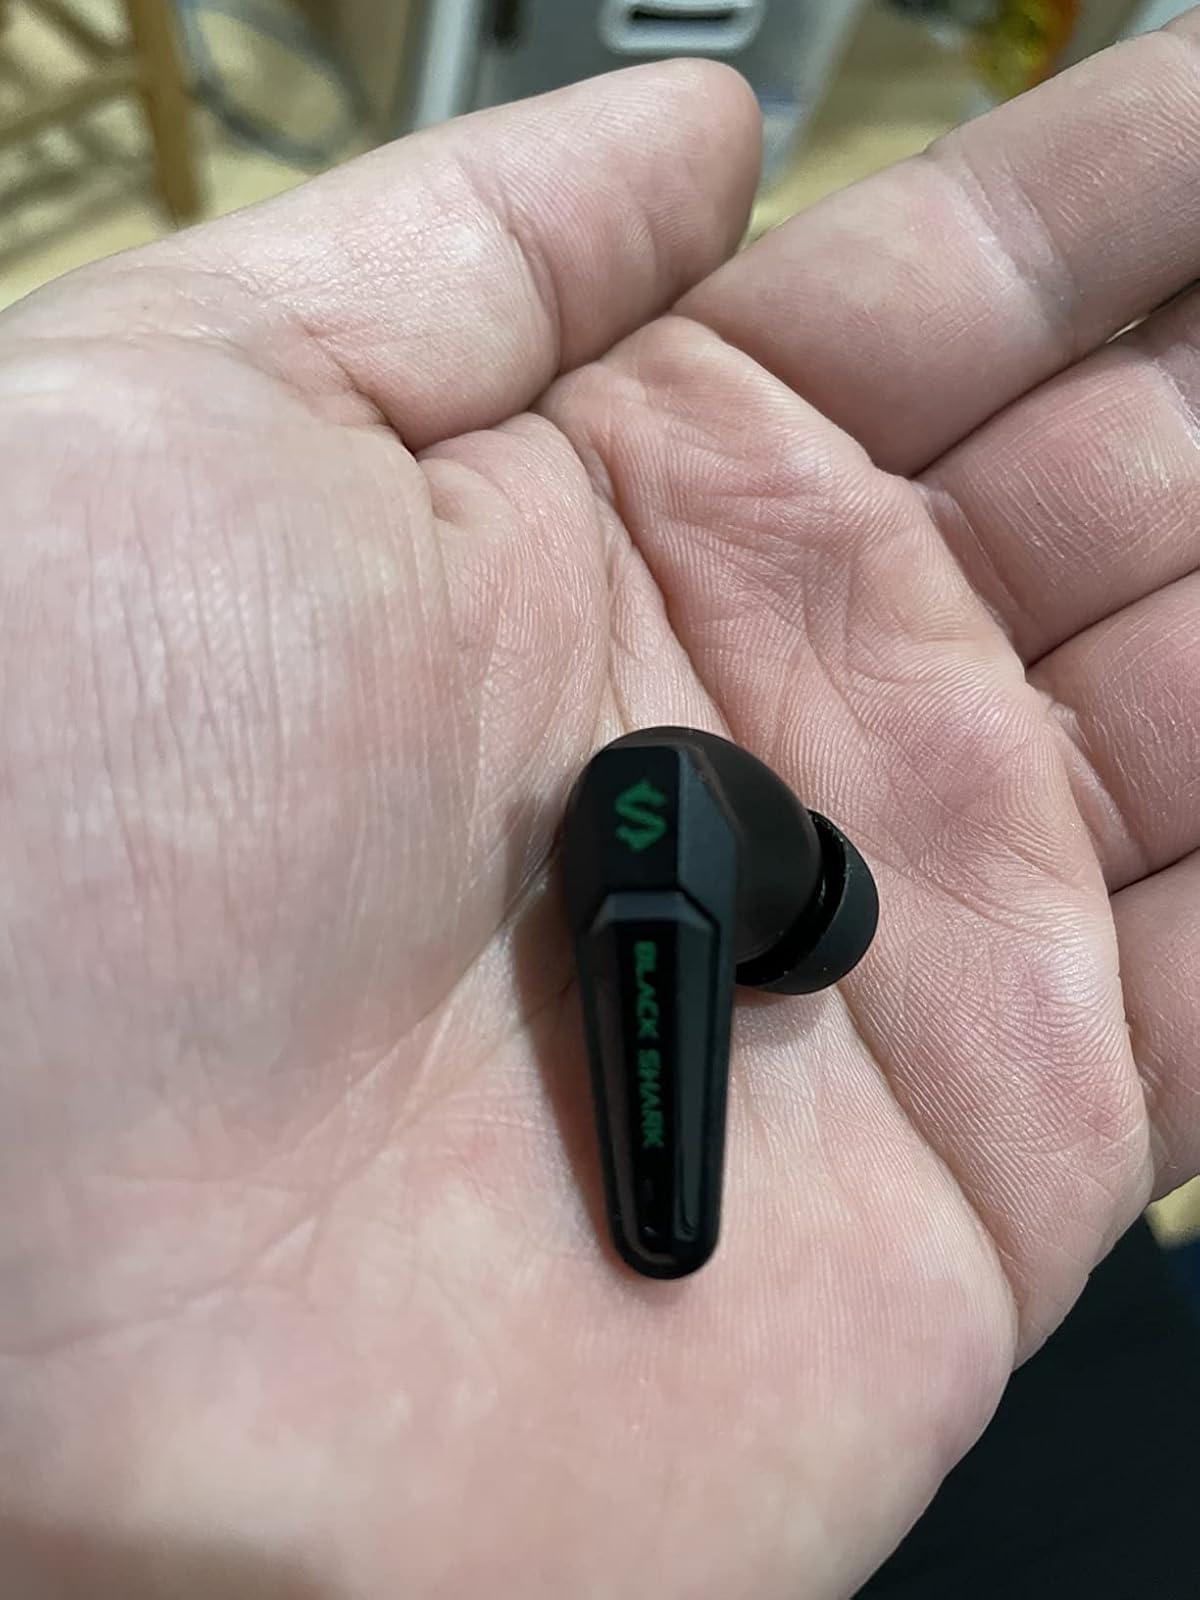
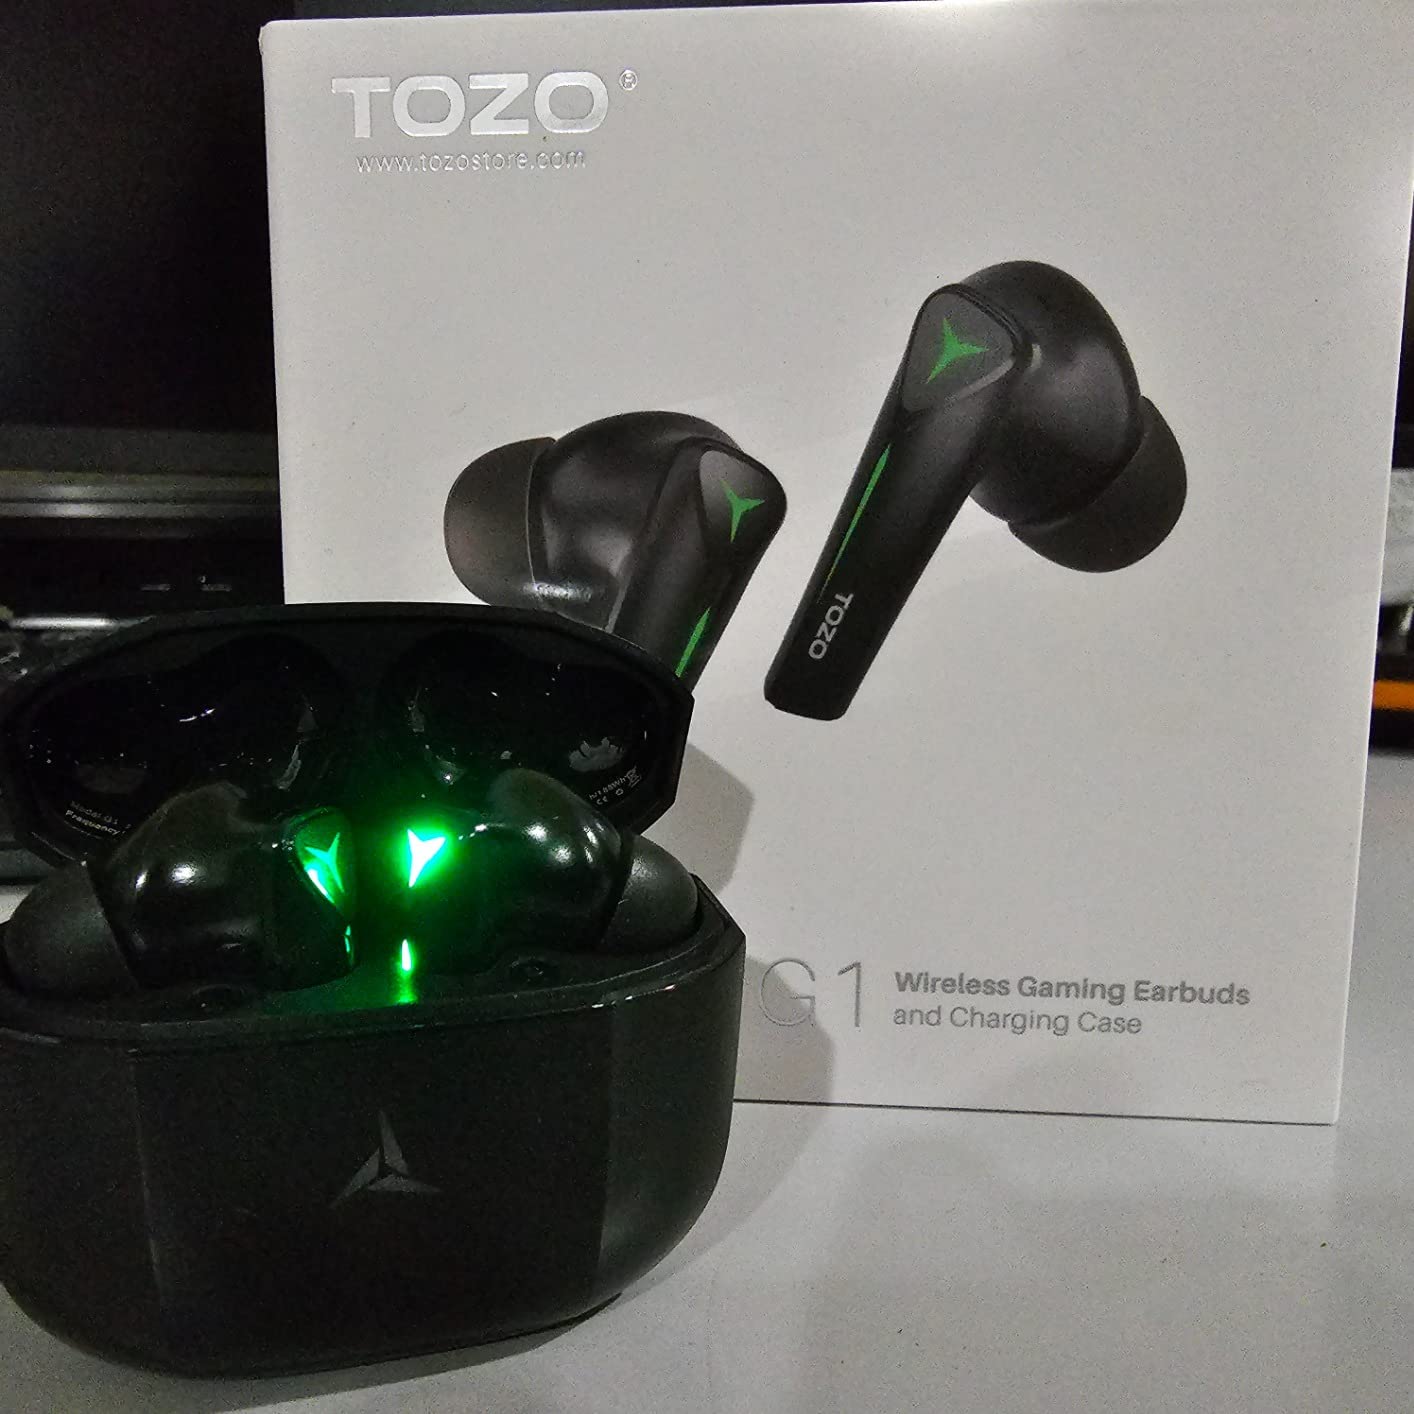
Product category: earbuds
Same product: no